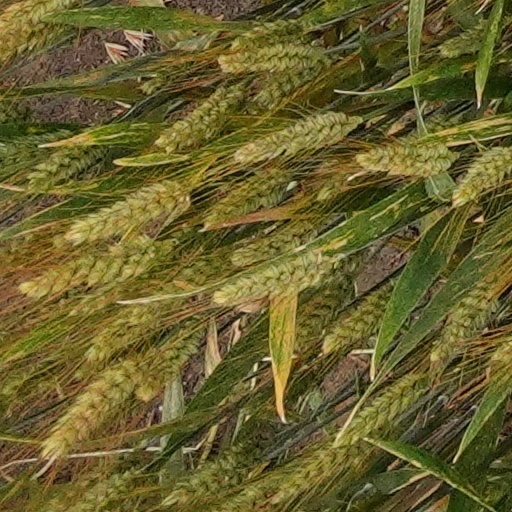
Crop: wheat